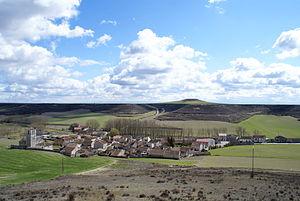
Vue de Dehesa de Cuéllar, un petit village de la province de Segovia, Espagne.